Jesús de Polanco

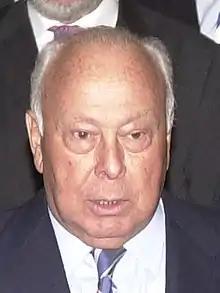
Jesús Polanco Gutiérrez in 2006

Jesús Polanco Gutiérrez, also known as Jesús de Polanco (November 7, 1929 – July 21, 2007), was a businessman from Spain who built one of the largest media empires in the world. In 2005, he was ranked 3rd richest person in Spain and at number 210 in "Forbes" World's Richest People list, and was number 258 in 2006.